Dániel Sallói

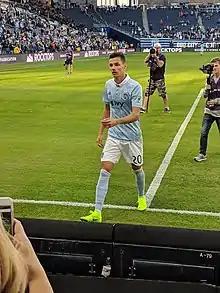
Sallói with Sporting Kansas City in 2018

Dániel Sallói (born 19 July 1996) is a Hungarian professional footballer who plays as a striker or winger for Major League Soccer club Sporting Kansas City and the Hungary national team.